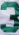
Number: 3